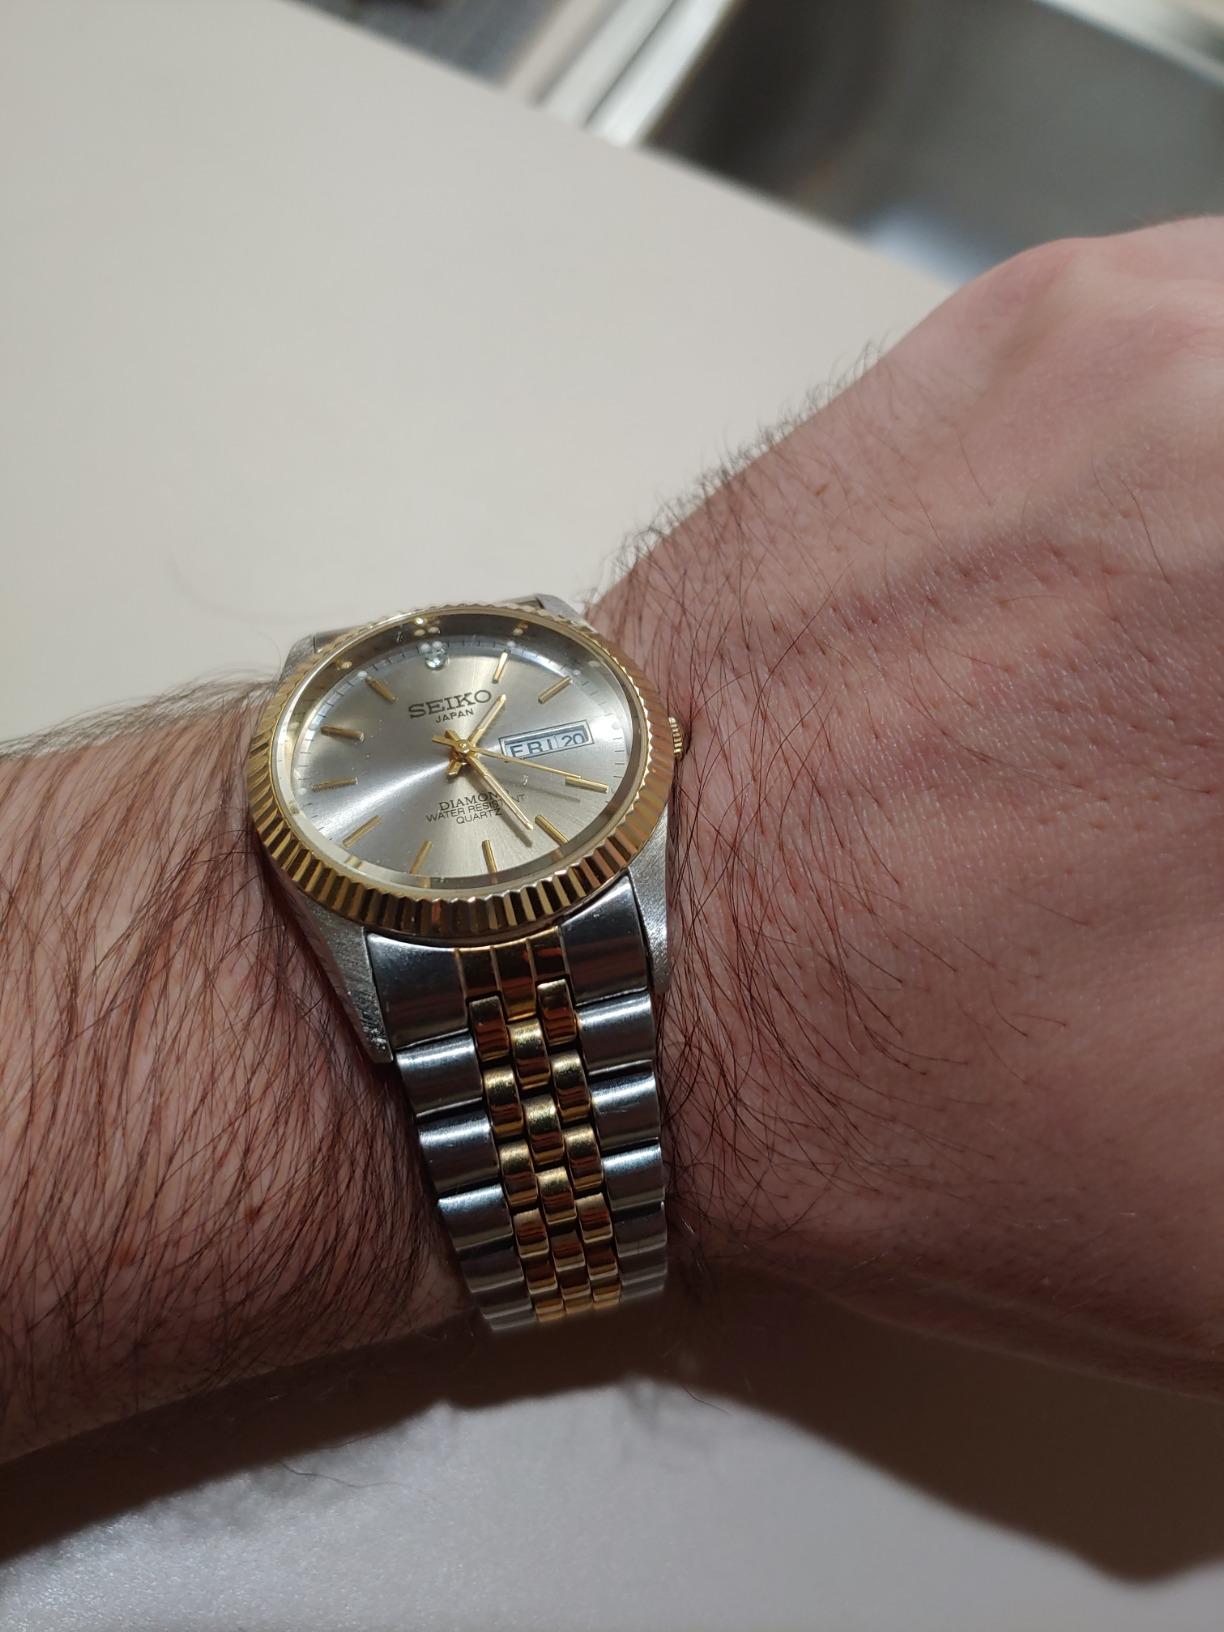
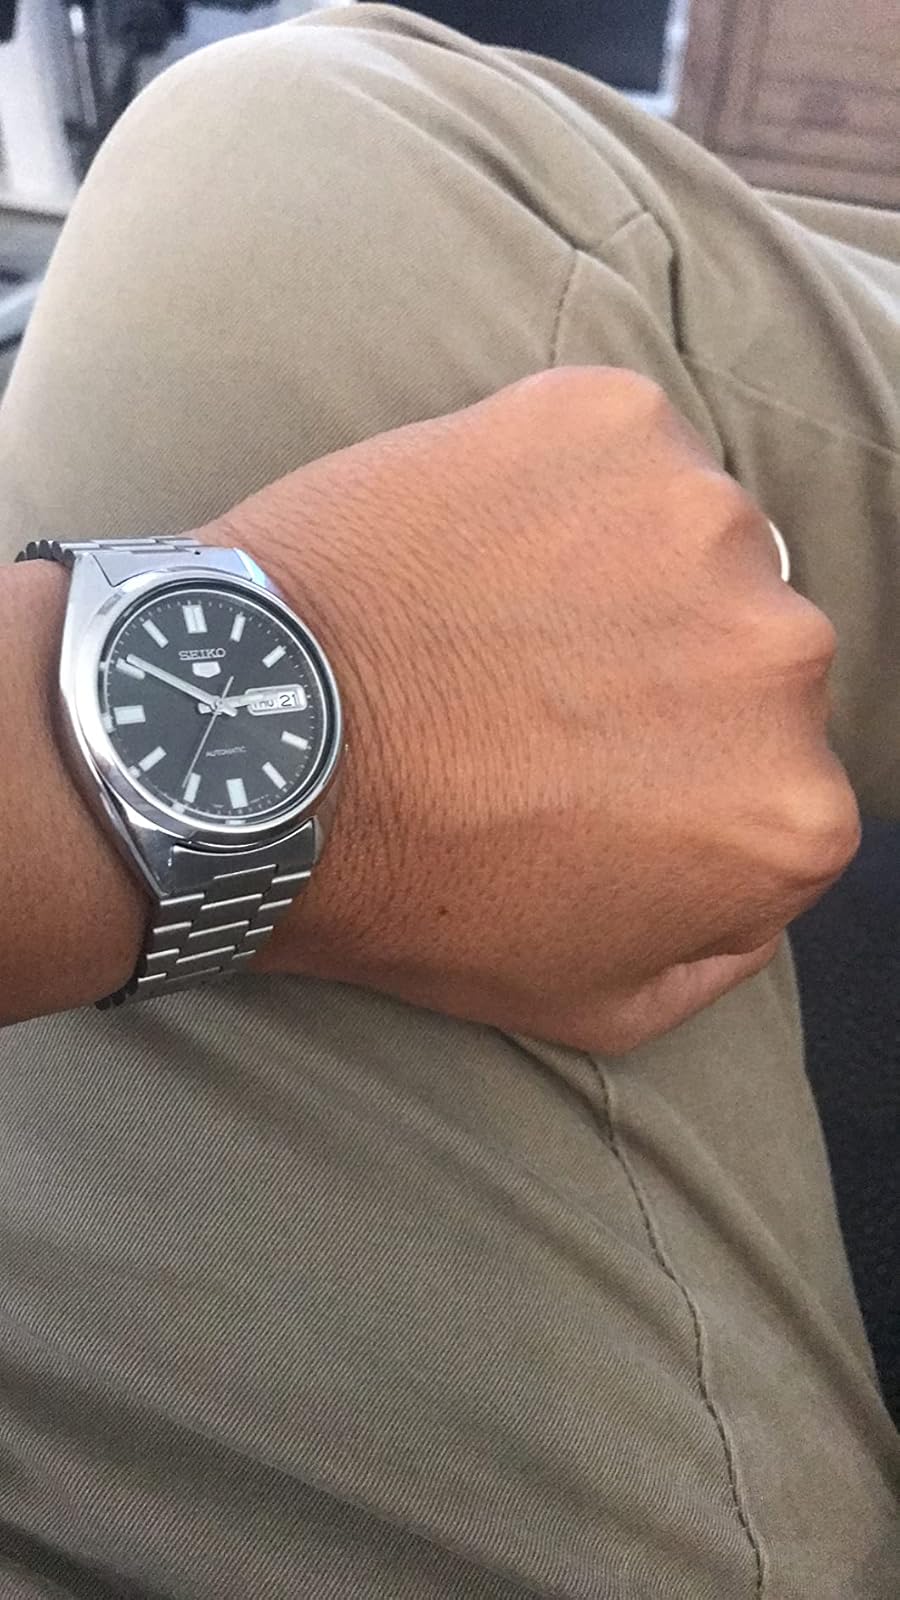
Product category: accessories_watch
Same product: no